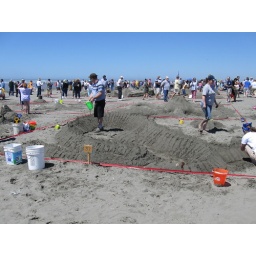
Ocean Shores Sand castle building festival 2008. Happens in Late July